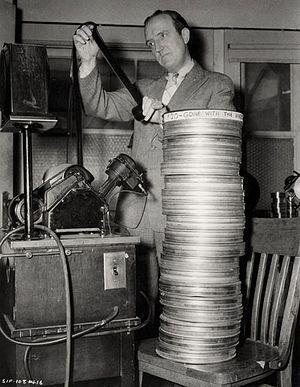
Harold « Hal » Coleman Kern est un monteur, assistant de production et producteur américain, né le 14 juillet 1894 à Anaconda, mort le 24 février 1985 à Los Angeles.